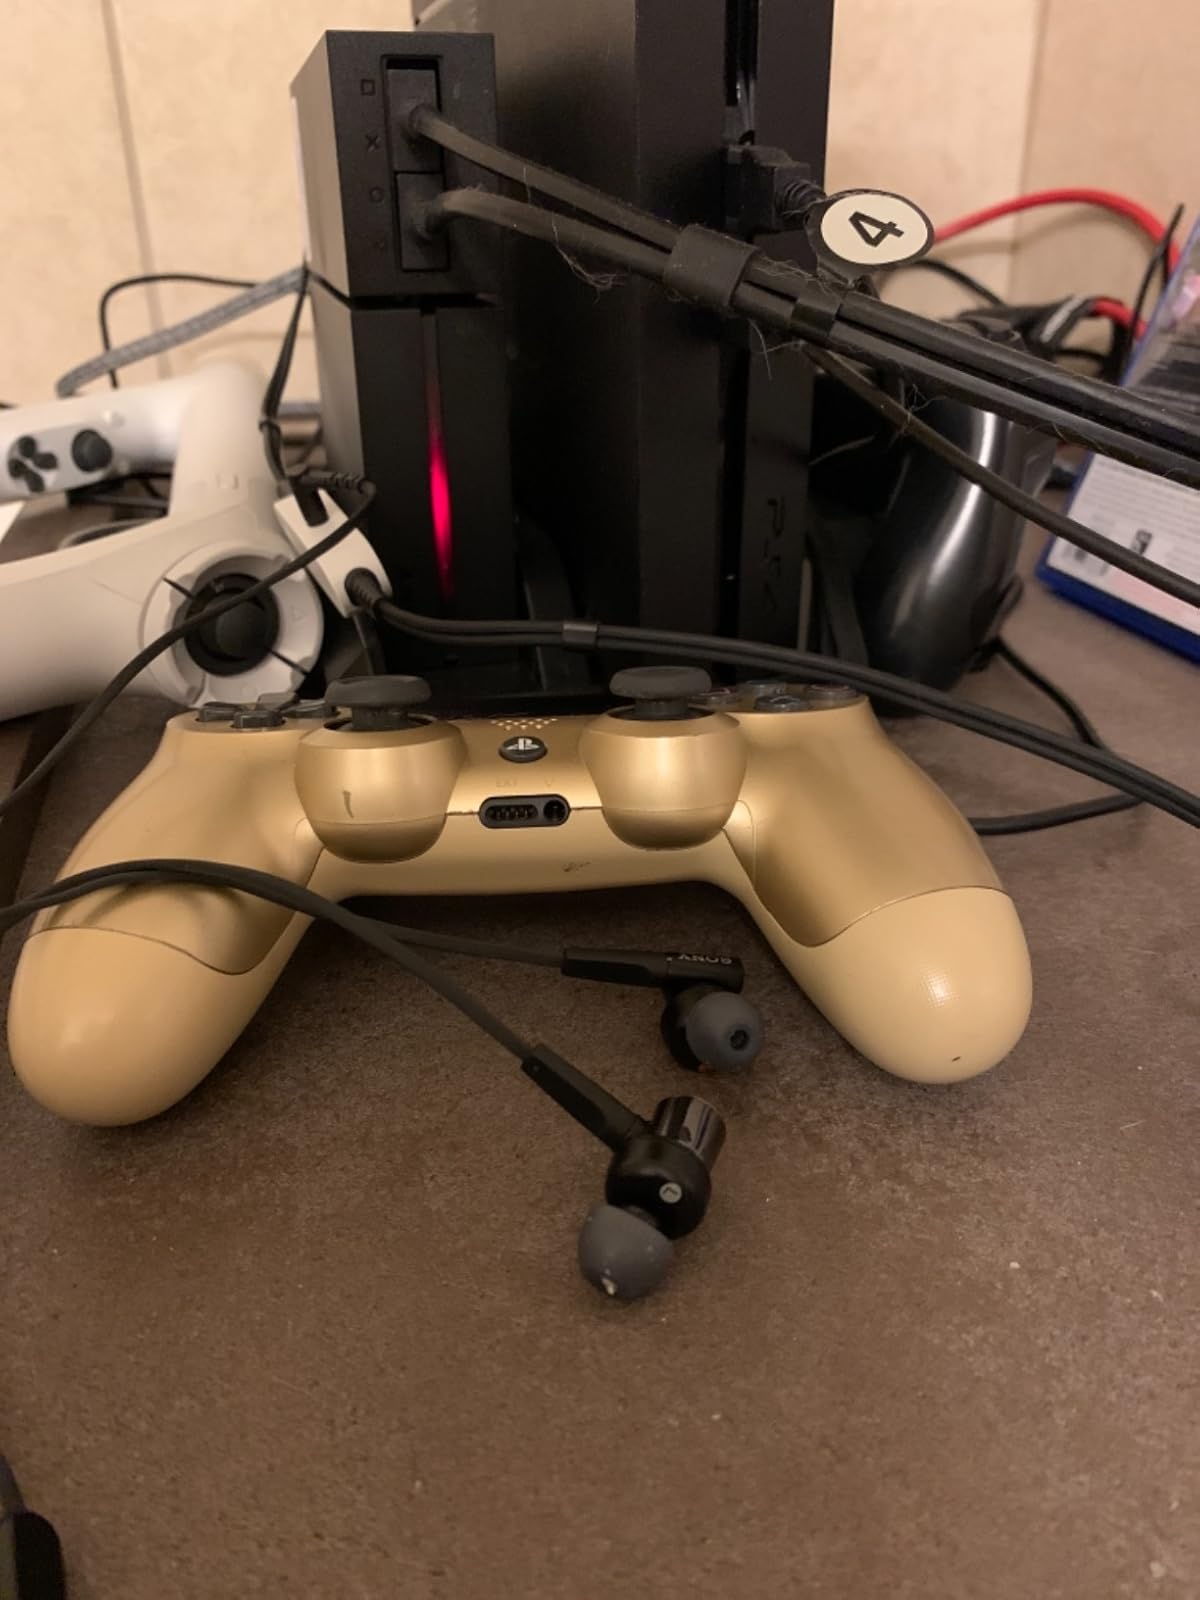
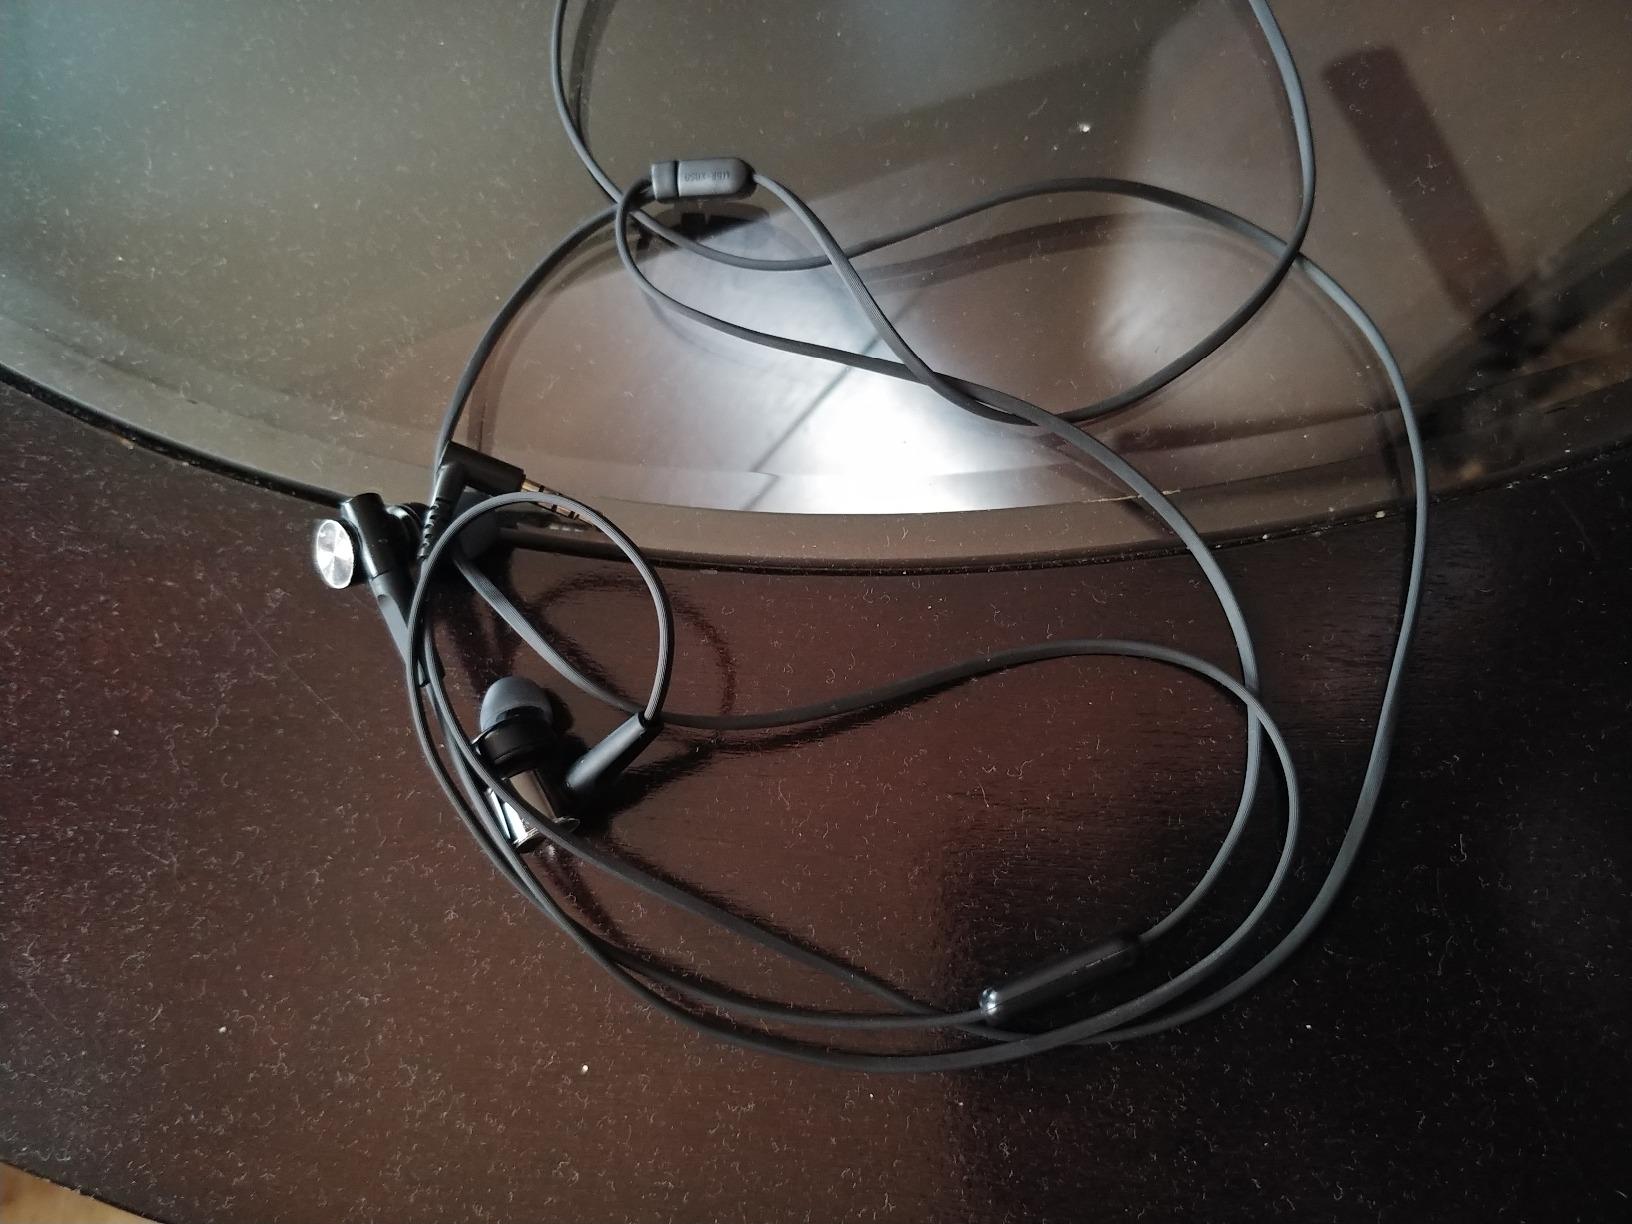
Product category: headphones
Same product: yes